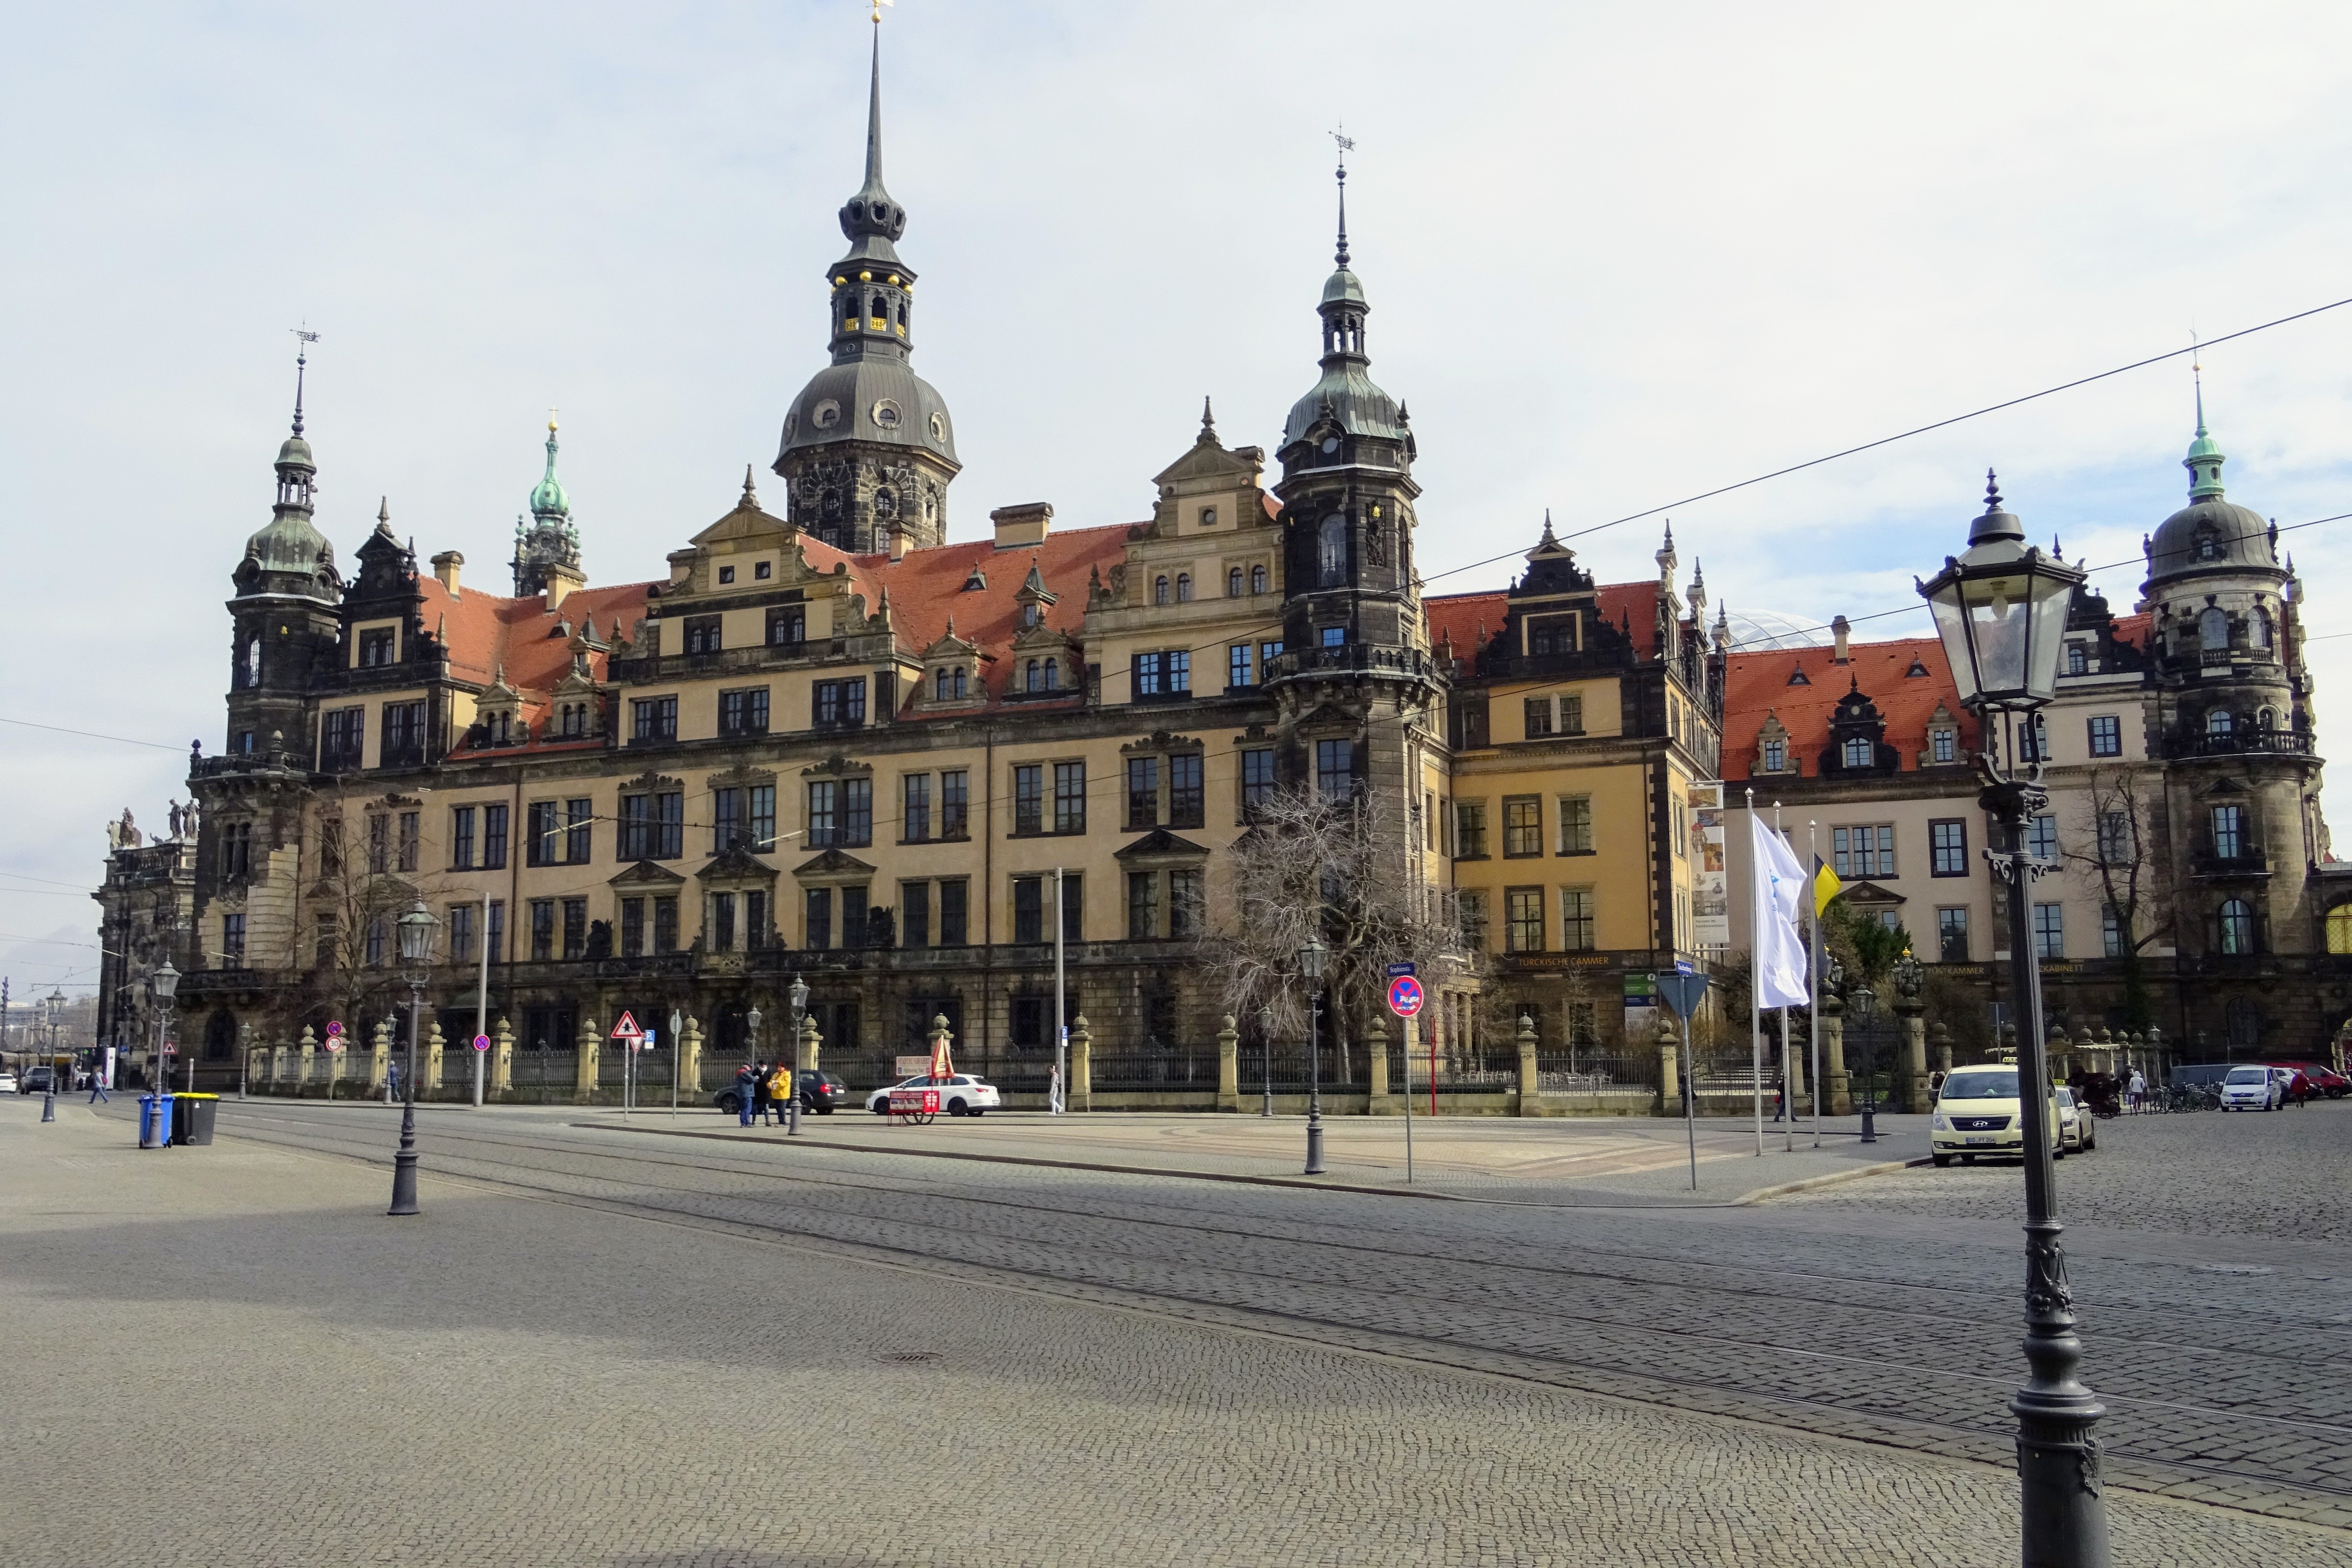
road, street, town, palace, city, cityscape, downtown, plaza, landmark, tourism, germany, town square, dresden, human settlement, residential palace